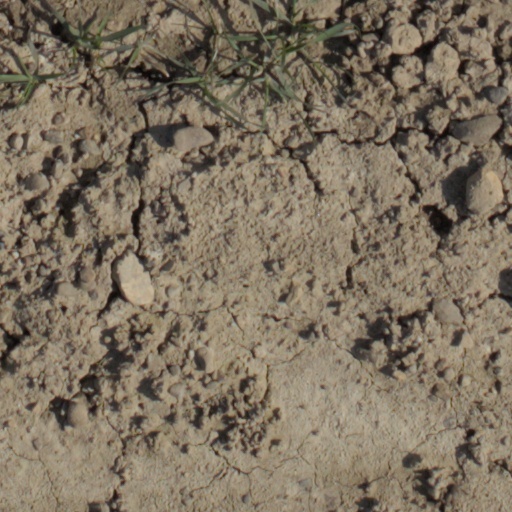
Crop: wheat